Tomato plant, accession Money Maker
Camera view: tilt-top (135 deg); turntable rotation: 150 degrees
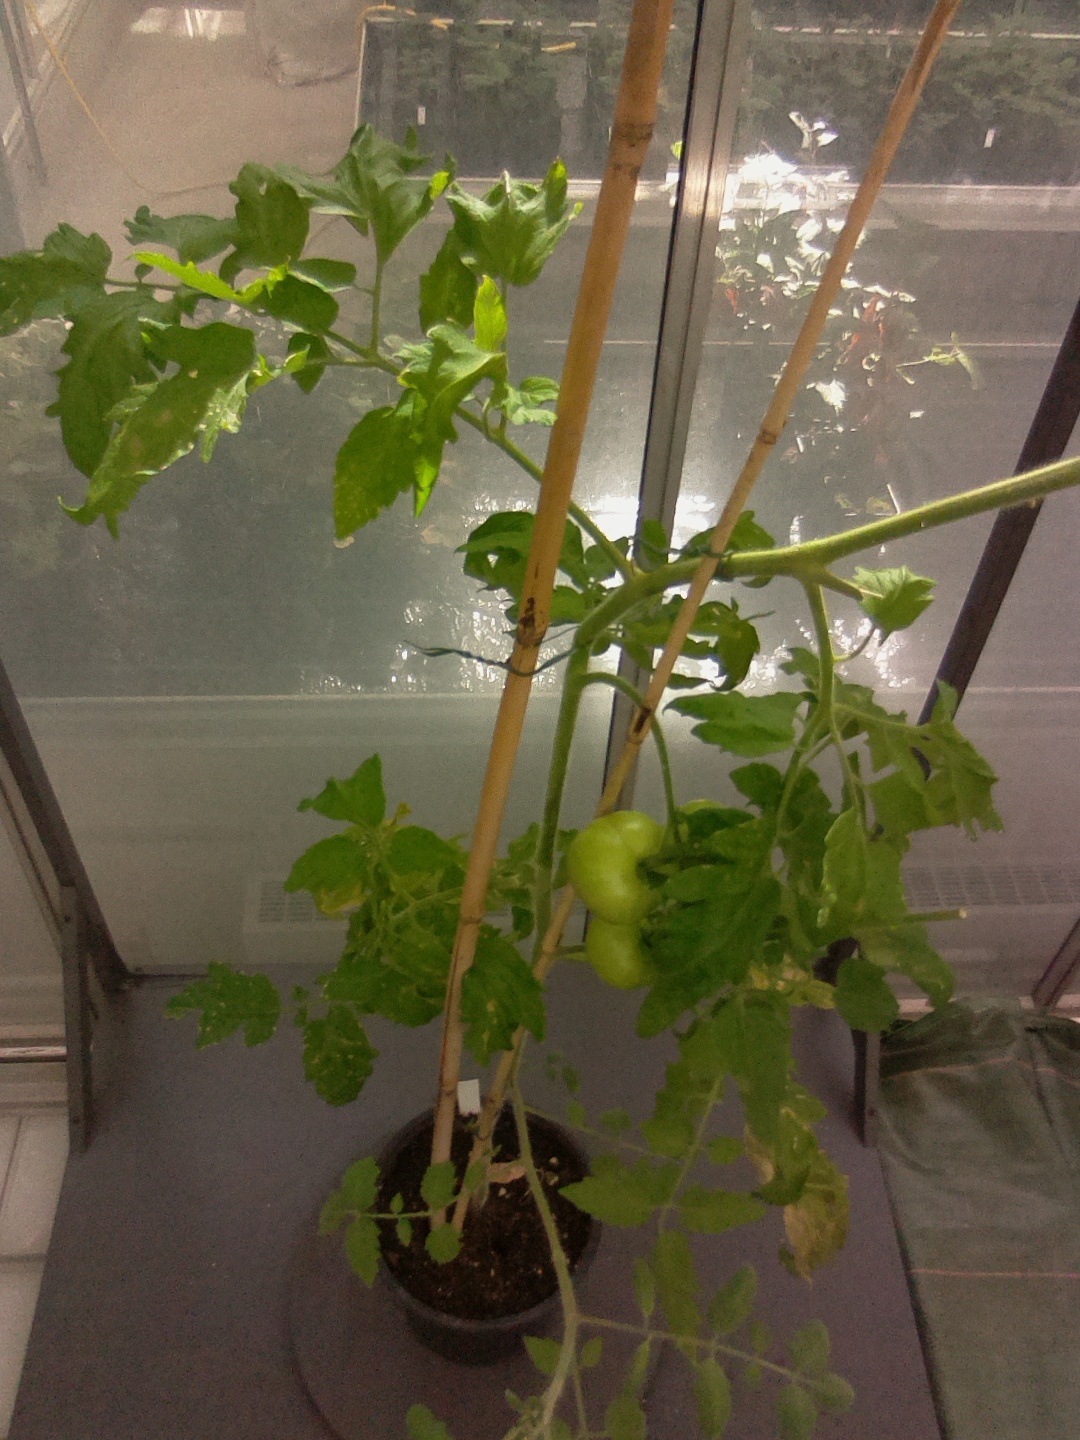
BBCH growth stage 79: 90% -100% of final fruit size